Zacualpan, Nayarit

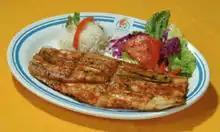
Shaken fish

There is a wide variety of dishes, in which seafood, (ceviche, shaken fish, shrimp, etc.), beef, pork, goat and sheep are used as main ingredients.